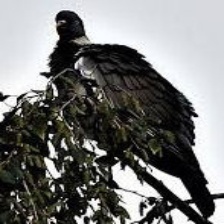
Species: ALPINE CHOUGH
Scientific name: PYRRHOCORAX GRACULUS